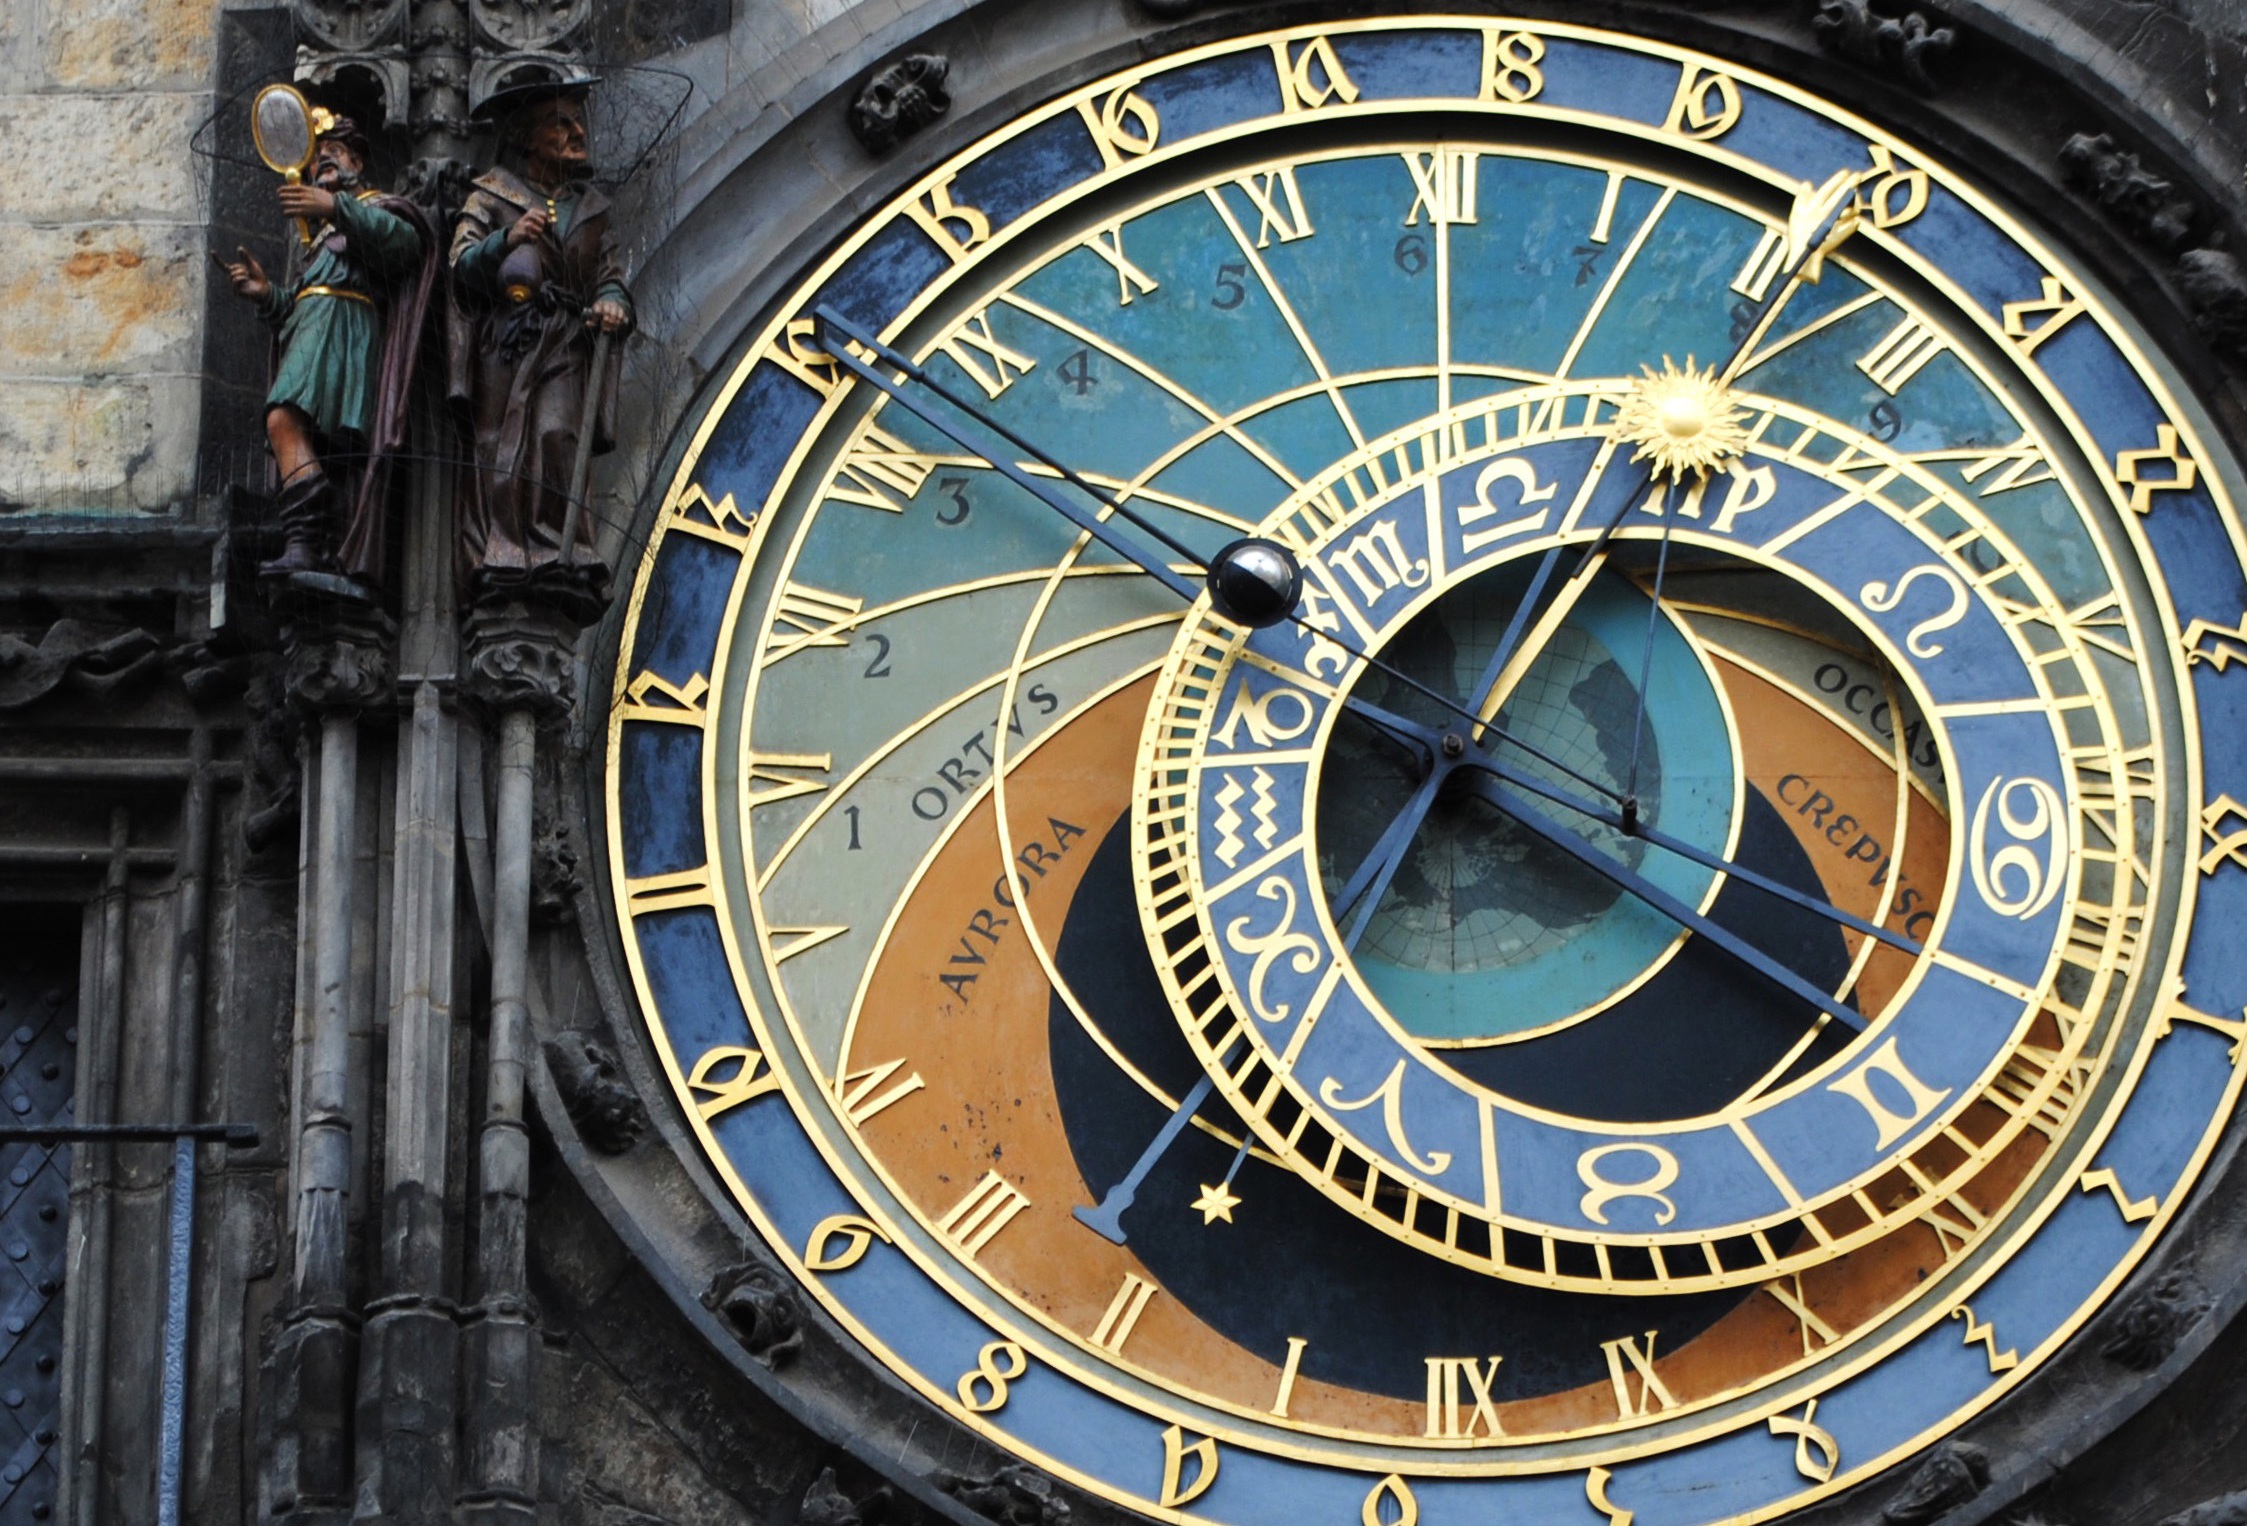
clock, blue, prague, circle, old town, czech republic, astronomical clock, town hall storm